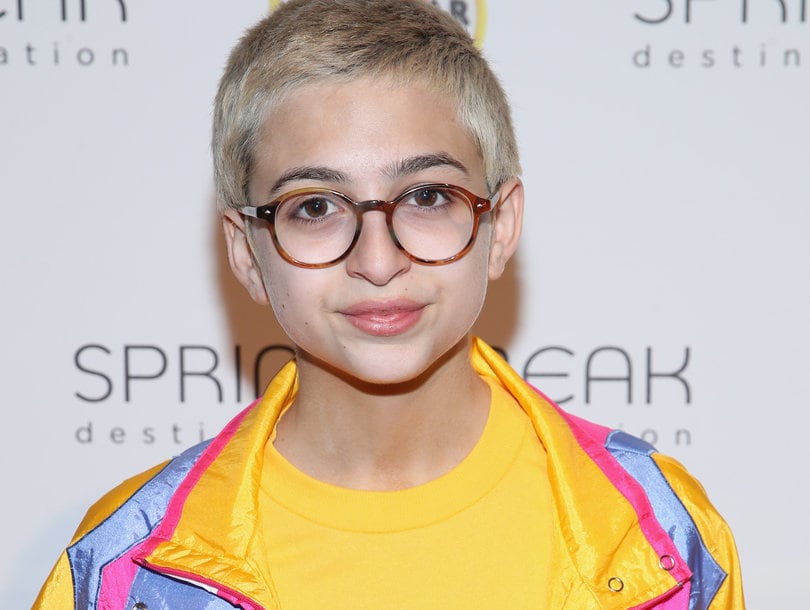
Gender: women